Washington Commanders

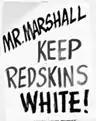
1961 placard denouncing Marshall's integration of black players

The city of Boston was awarded a National Football League (NFL) franchise on July 9, 1932, under the ownership of American businessman George Preston Marshall. The team was named after the Boston Braves baseball team, with whom they shared Braves Field, with the inaugural season coached by Lud Wray. The team saw several changes in 1933, including a name change to the "Redskins" and playing their home games at Fenway Park, home of the Boston Red Sox. Wray was also replaced at head coach by Lone Star Dietz.